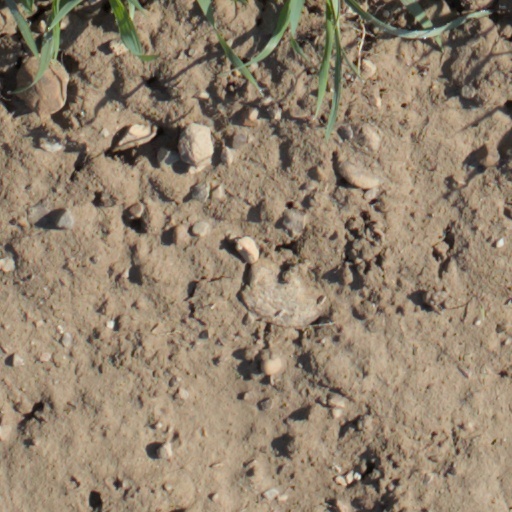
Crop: wheat